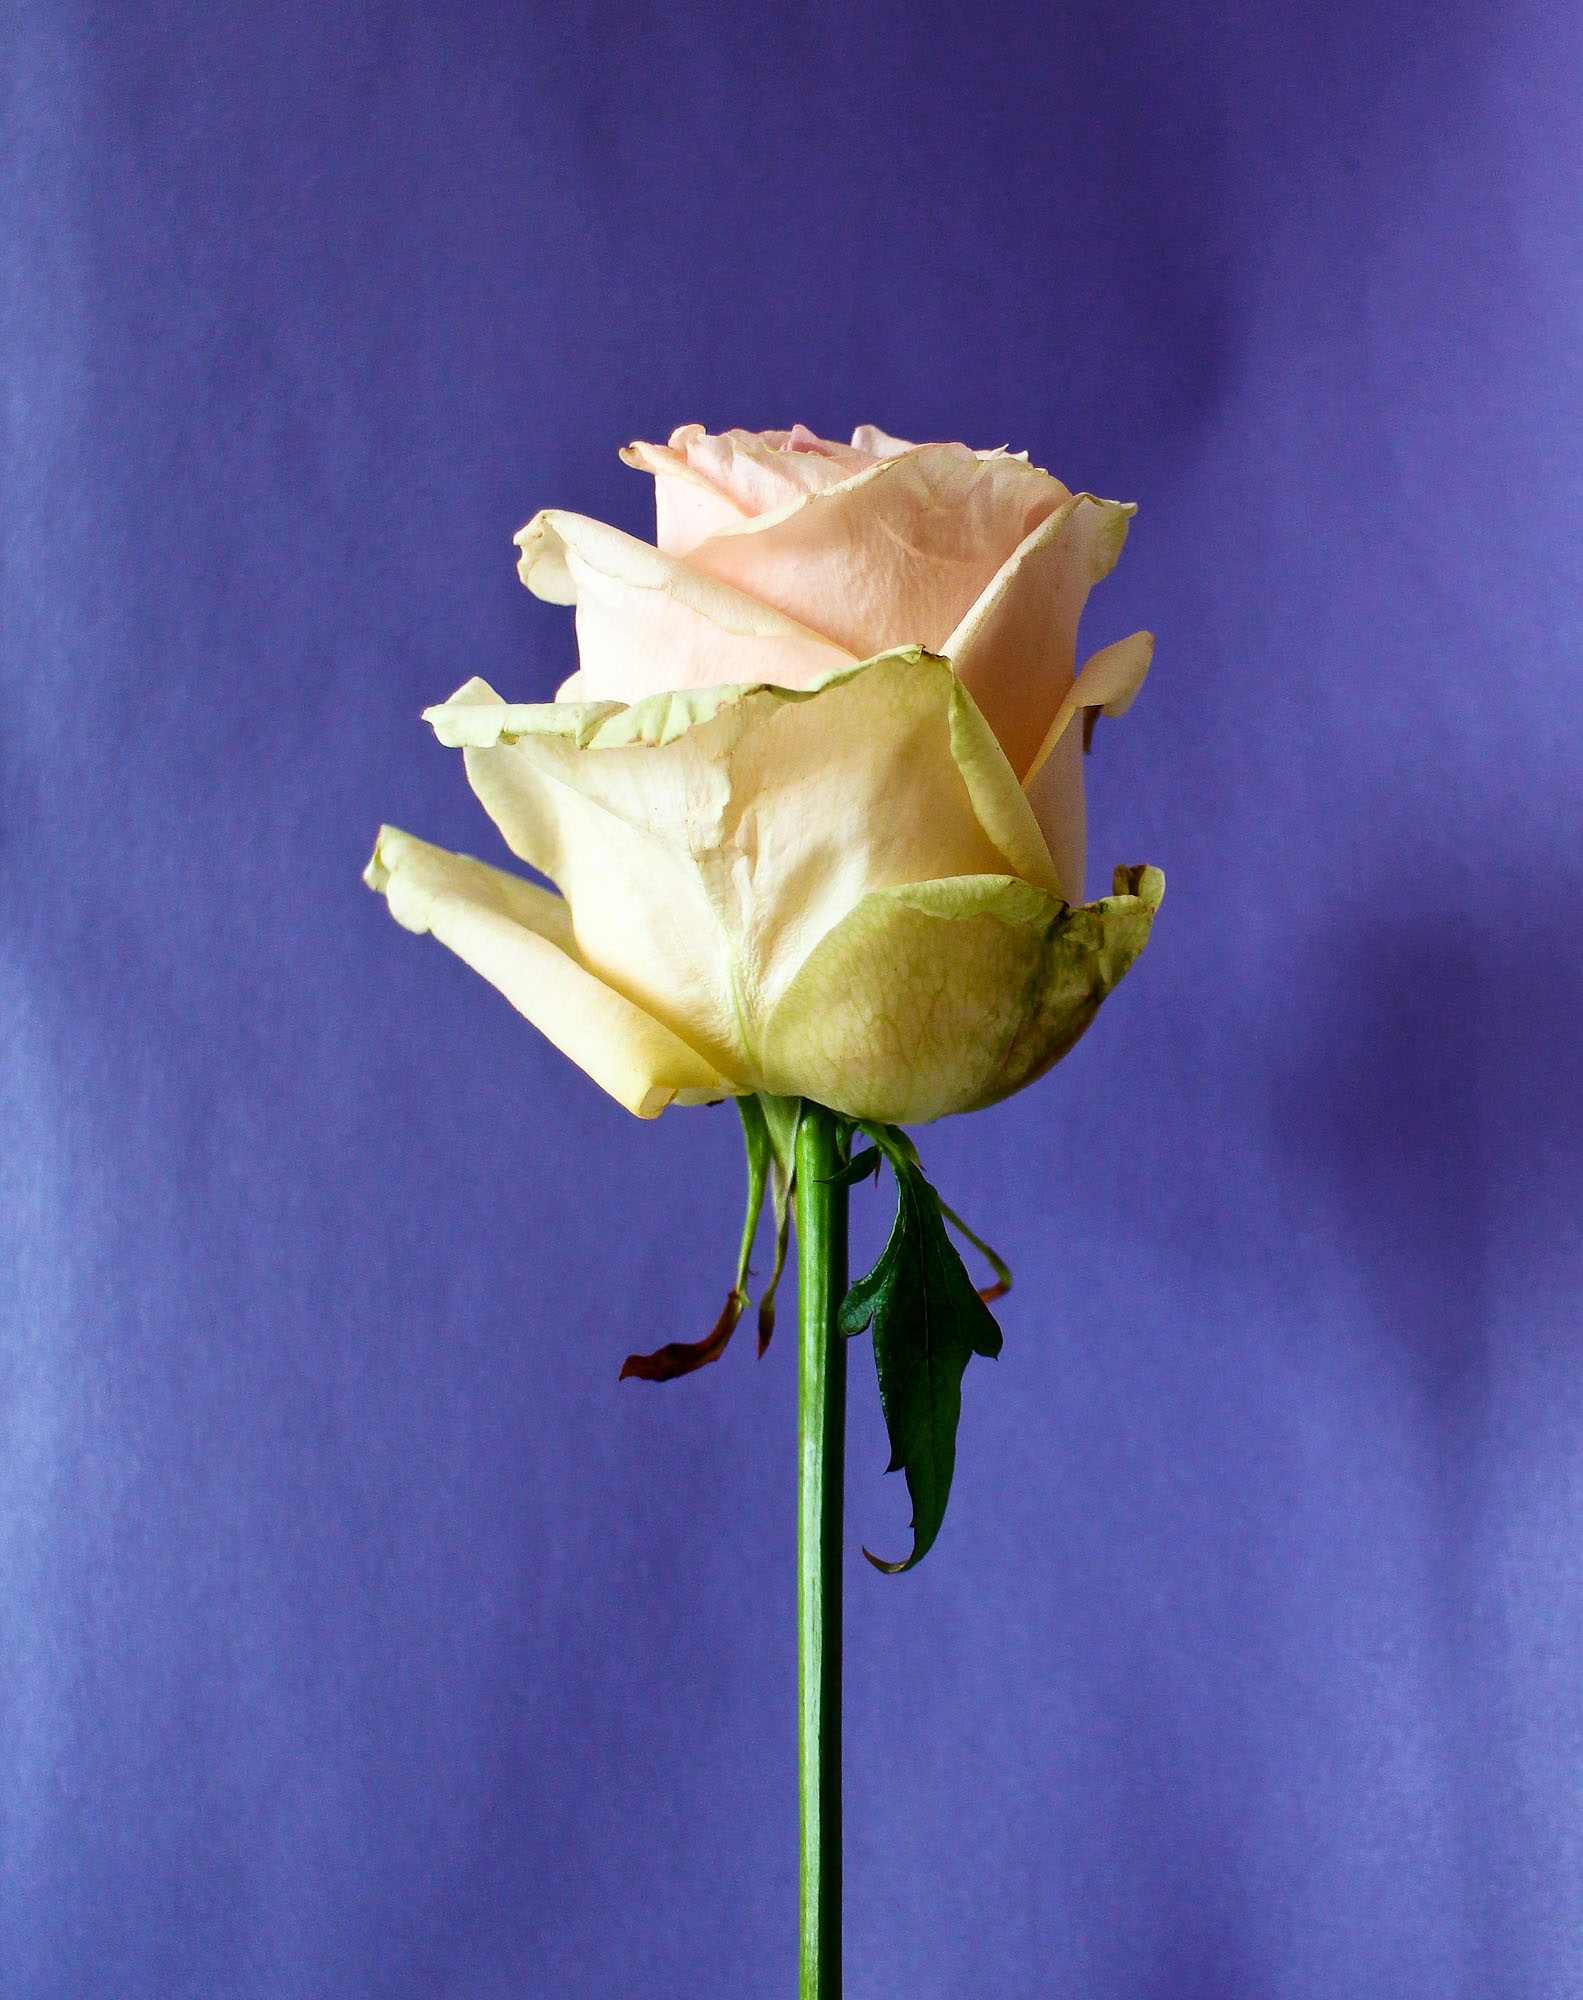
blossom, plant, flower, petal, bloom, rose, yellow, flora, flowers, rose bloom, macro photography, flowering plant, garden roses, rose family, cut flowers, plant stem, land plant